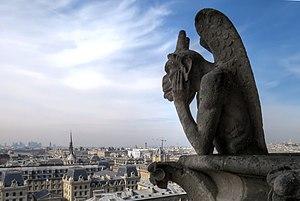
Les chimères de Notre-Dame de Paris sont des statues représentant des chimères qui ornementent la cathédrale Notre-Dame, à Paris. Ces éléments n’existaient pas au Moyen Âge, ce sont des ajouts de style néogothique incorporés au XIXᵉ siècle par l’architecte Eugène Viollet-le-Duc.